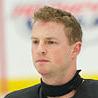
Age: 25